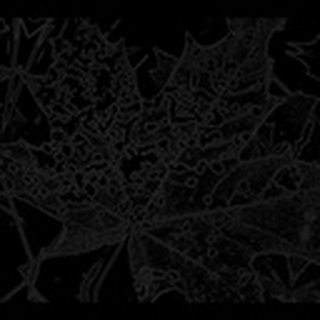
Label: cotton_powdery_mildew